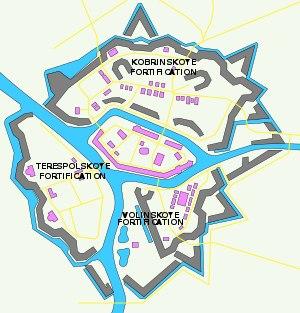
La défense de la forteresse de Brest, également appelée seconde bataille de Brest-Litovsk qui eut lieu du 22 au 29 juin 1941 en Biélorussie, fut l'un des premiers combats de l'opération Barbarossa. La Wehrmacht se lança à l'assaut de la forteresse qui était alors défendue par l'Armée rouge. Le siège dura plus longtemps que prévu et devint un symbole de la résistance soviétique.